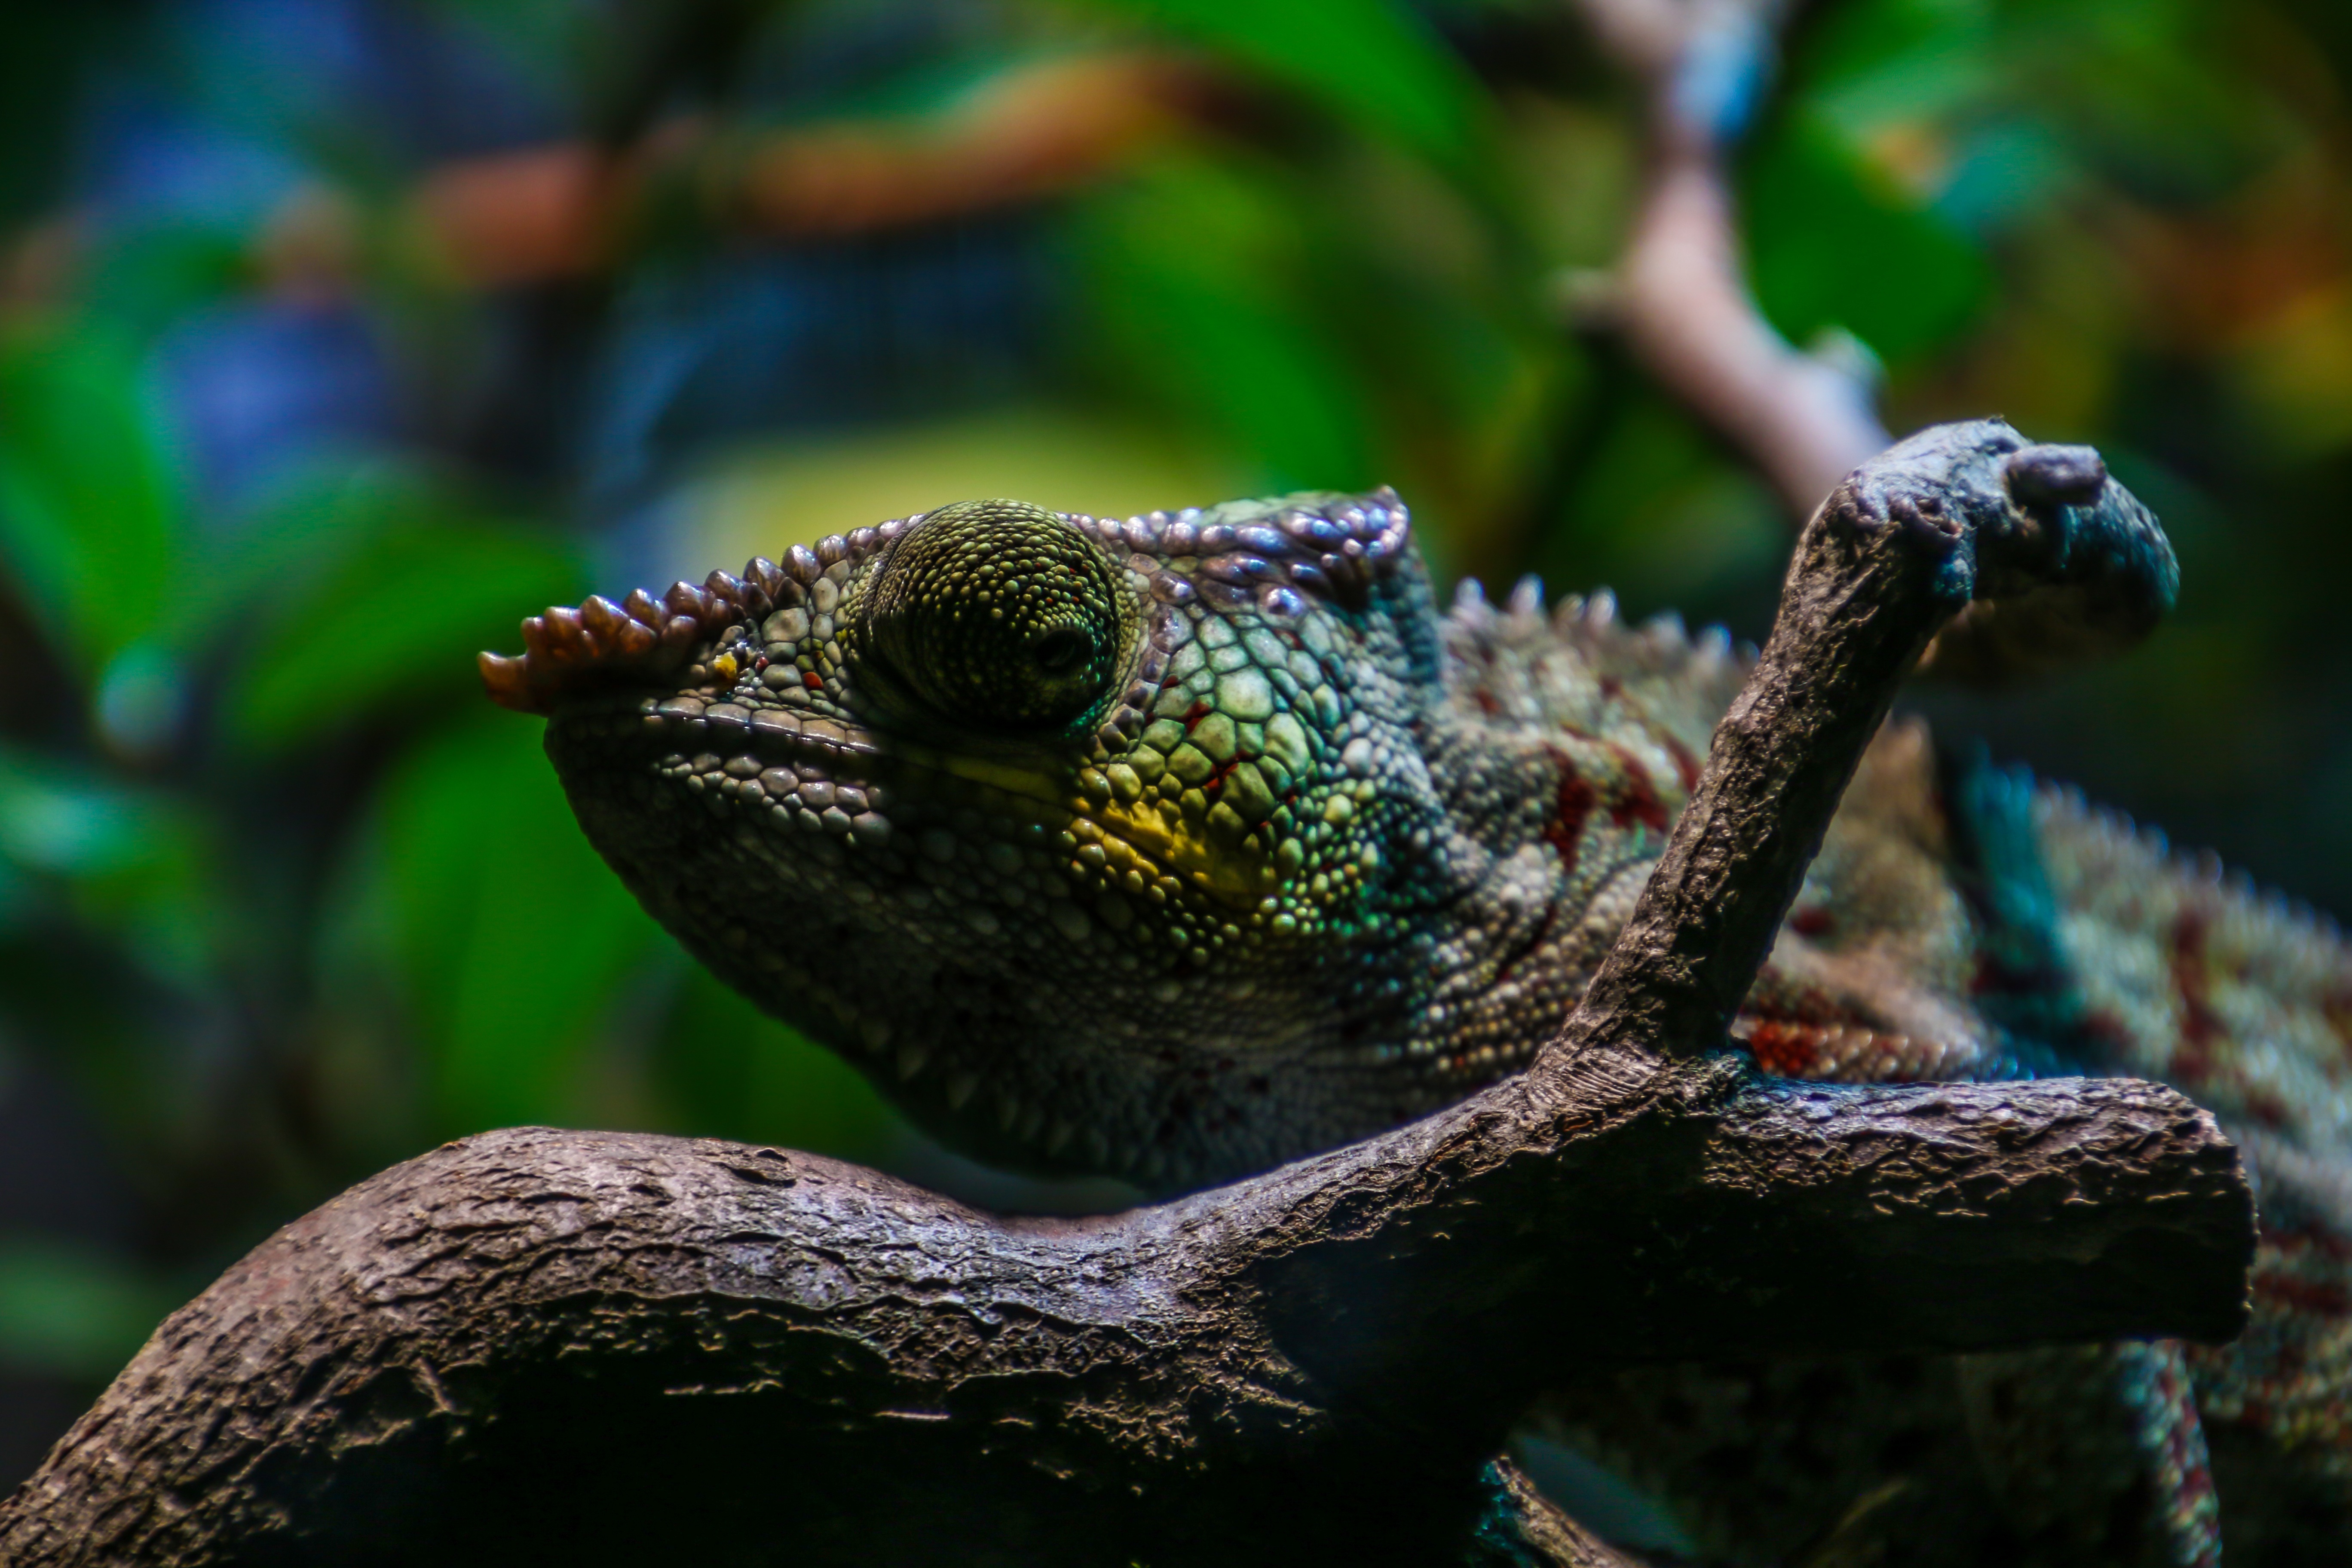
nature, wildlife, zoo, green, color, reptile, scale, colorful, close, fauna, lizard, close up, chameleon, vertebrate, iguania, macro photography, agamidae, scaled reptile, african chameleon, d hlh lzli